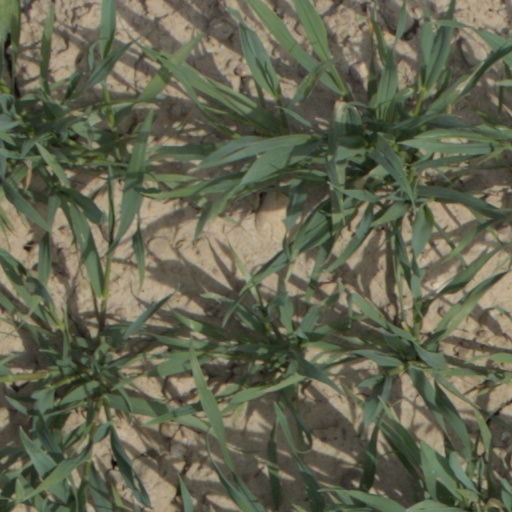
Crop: wheat